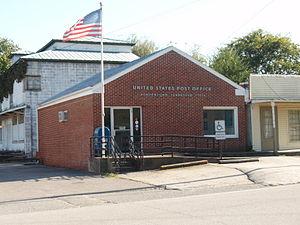
Auburntown est une municipalité américaine située dans le comté de Cannon au Tennessee.